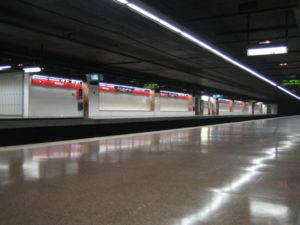
Bellvitge est une station de la ligne 1 du métro de Barcelone. Elle est située sur la Rembla de la Marina sur le territoire de la ville de L'Hospitalet de Llobregat, dans l'Aire métropolitaine de Barcelone en Catalogne.